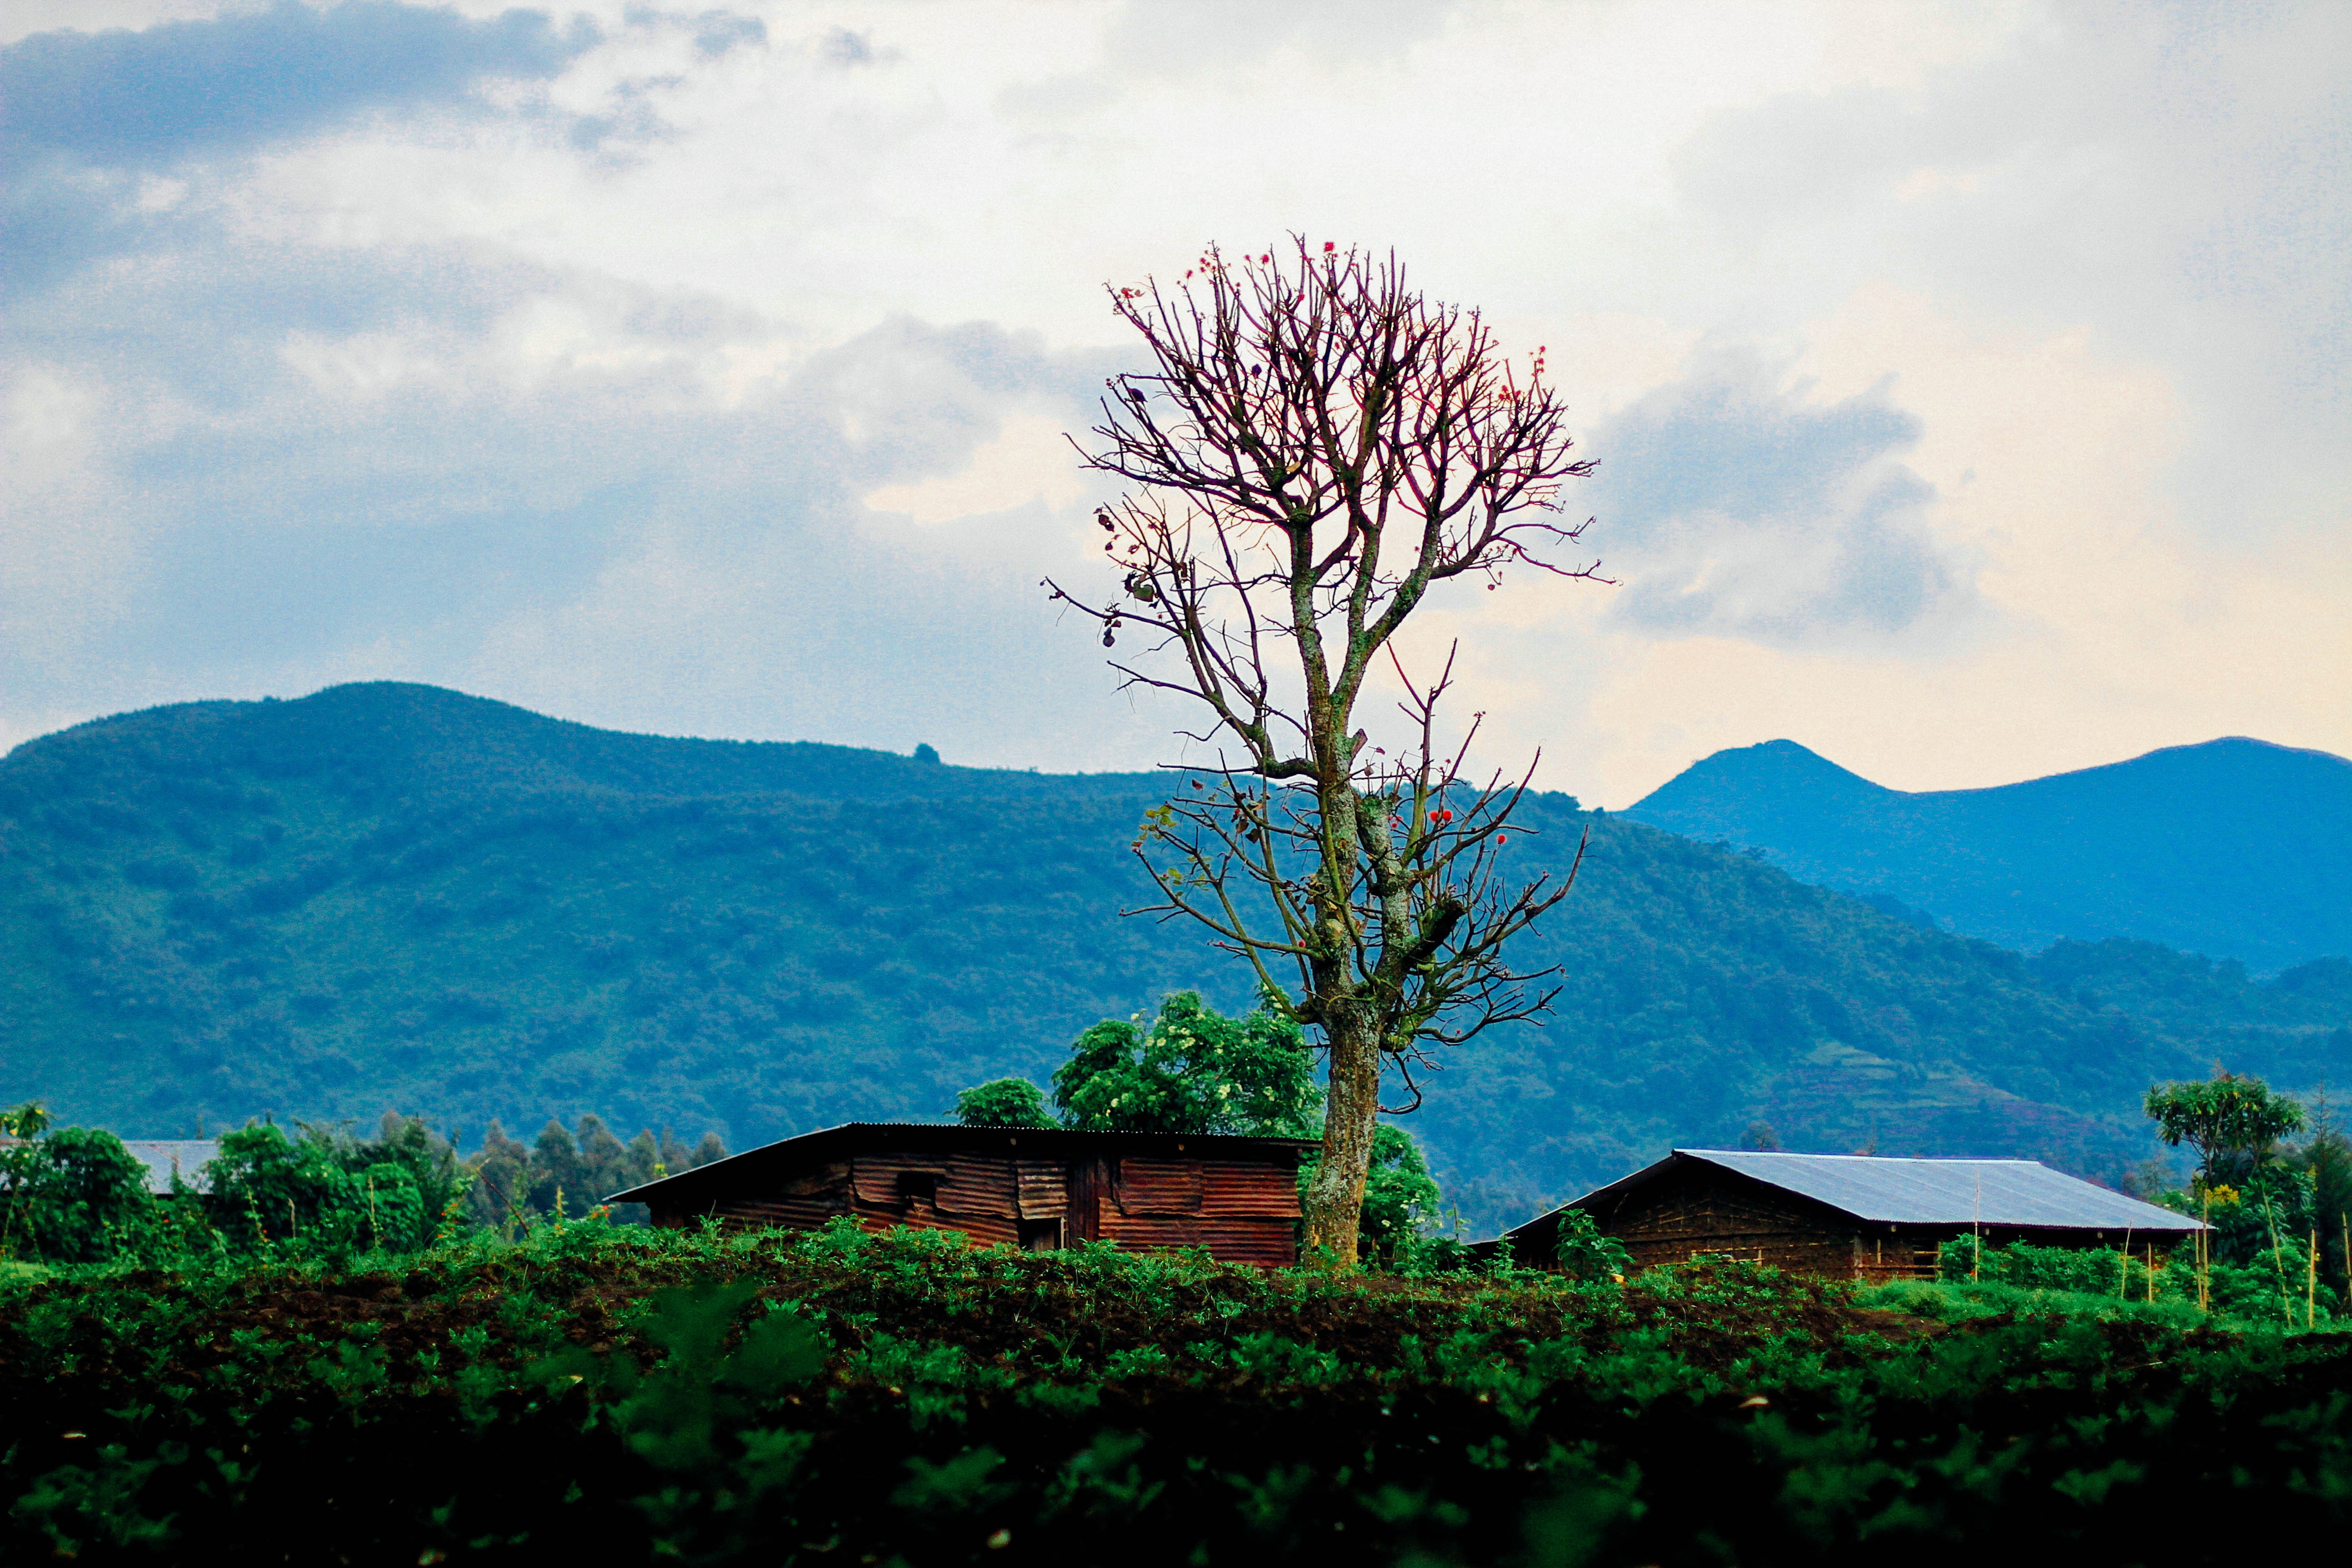
landscape, tree, nature, wilderness, mountain, cloud, sky, meadow, morning, hill, flower, lake, valley, mountain range, plateau, ecosystem, rural area, landform, geographical feature, mountainous landforms